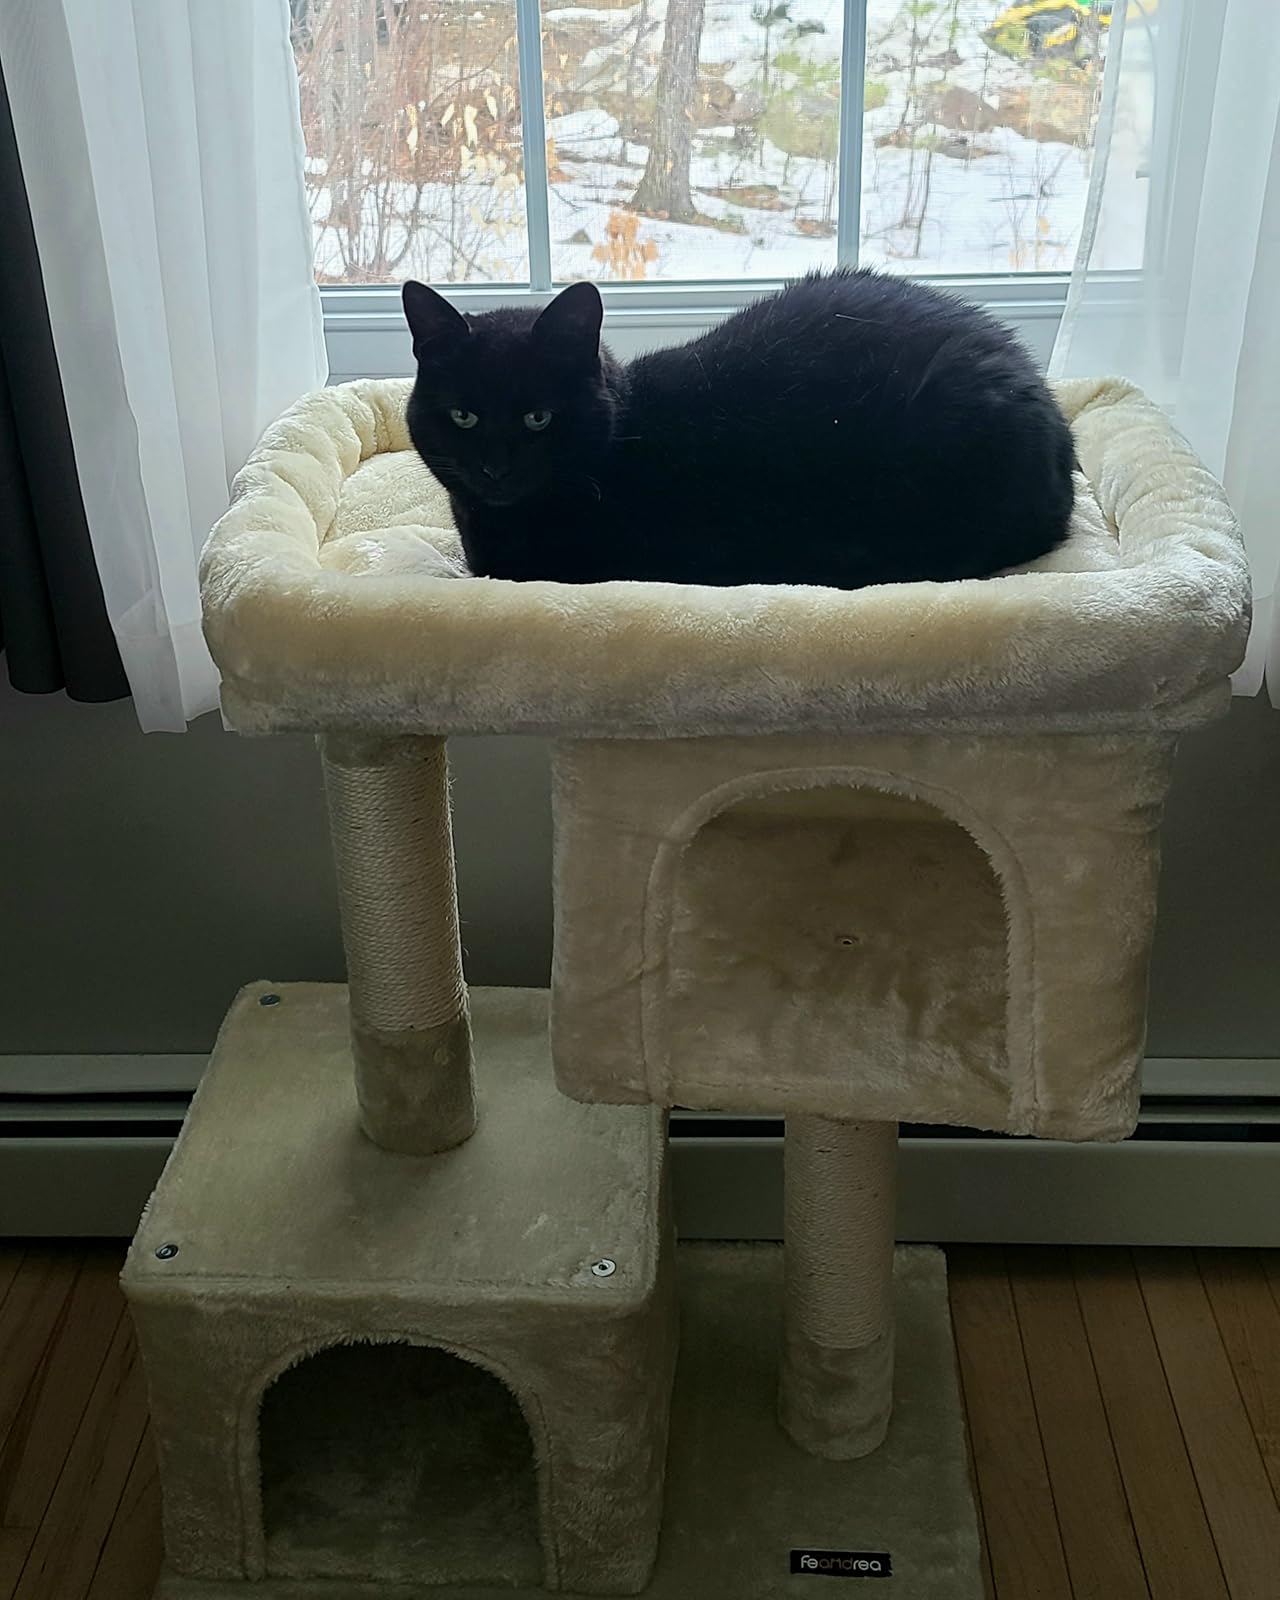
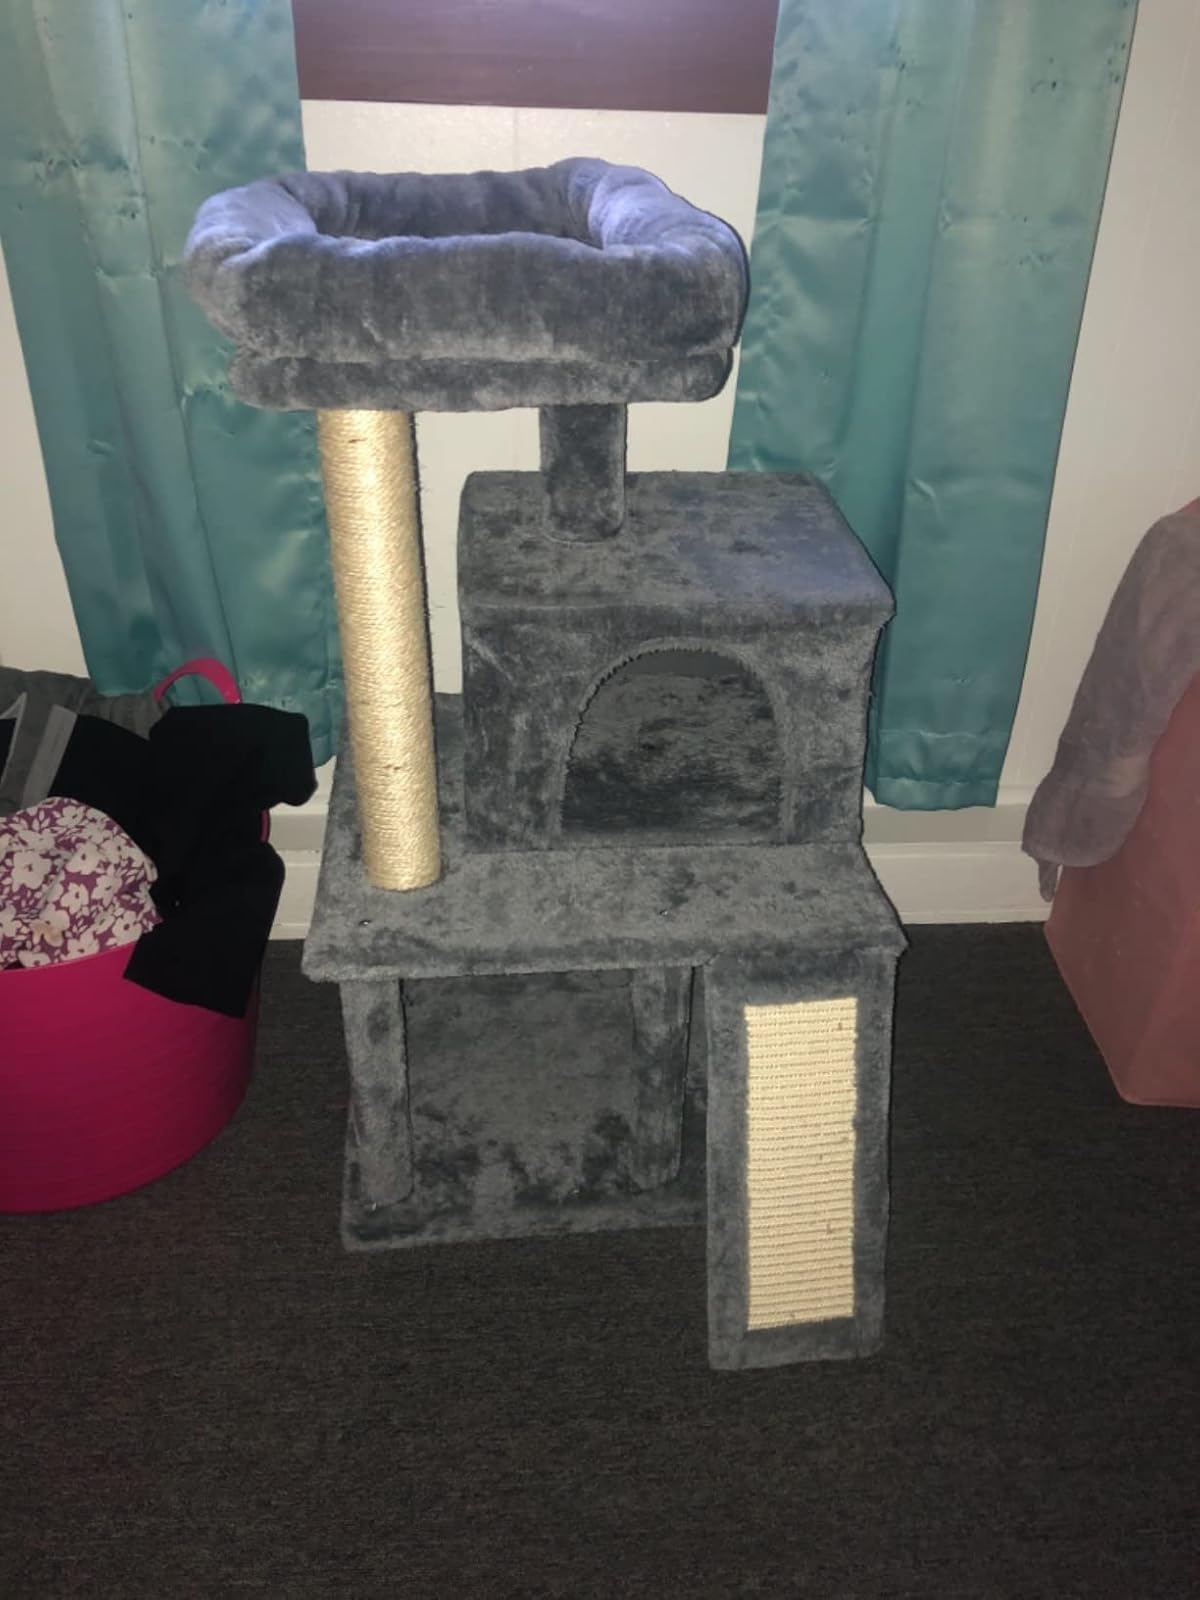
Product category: items_cat tree
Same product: no